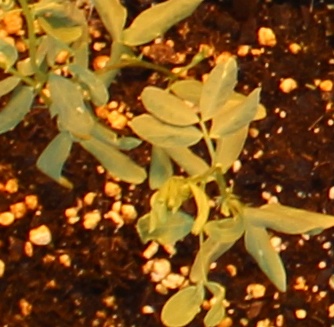
Label: Lentil